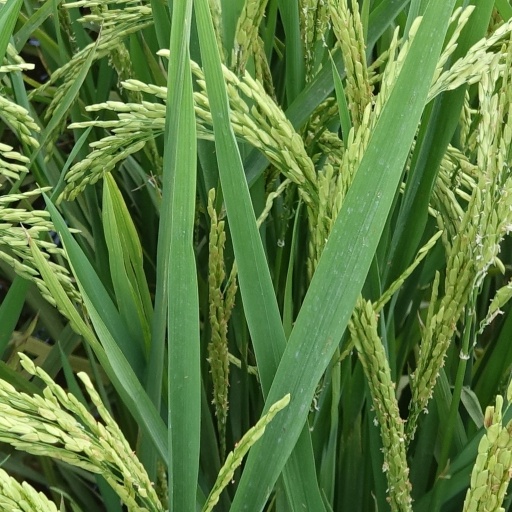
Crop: rice